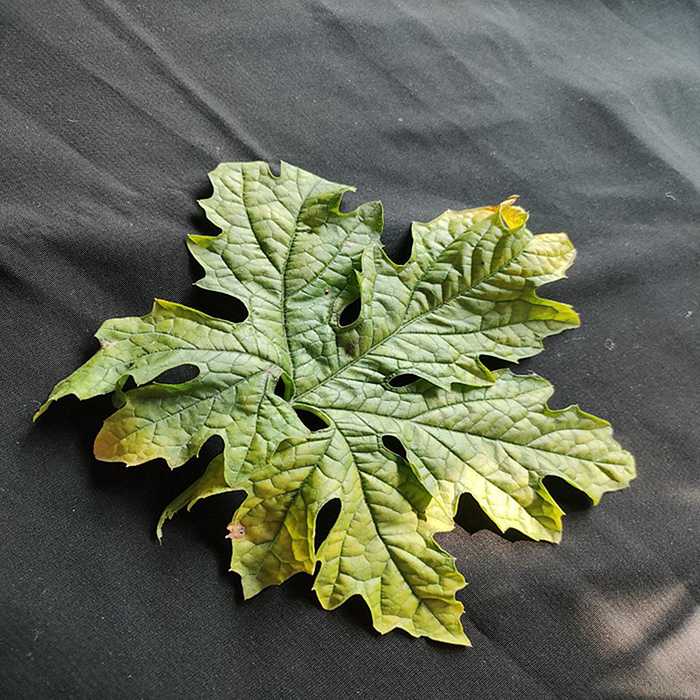
Plant: Bitter Gourd
Label: Mosaic virus